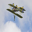
Label: airplane